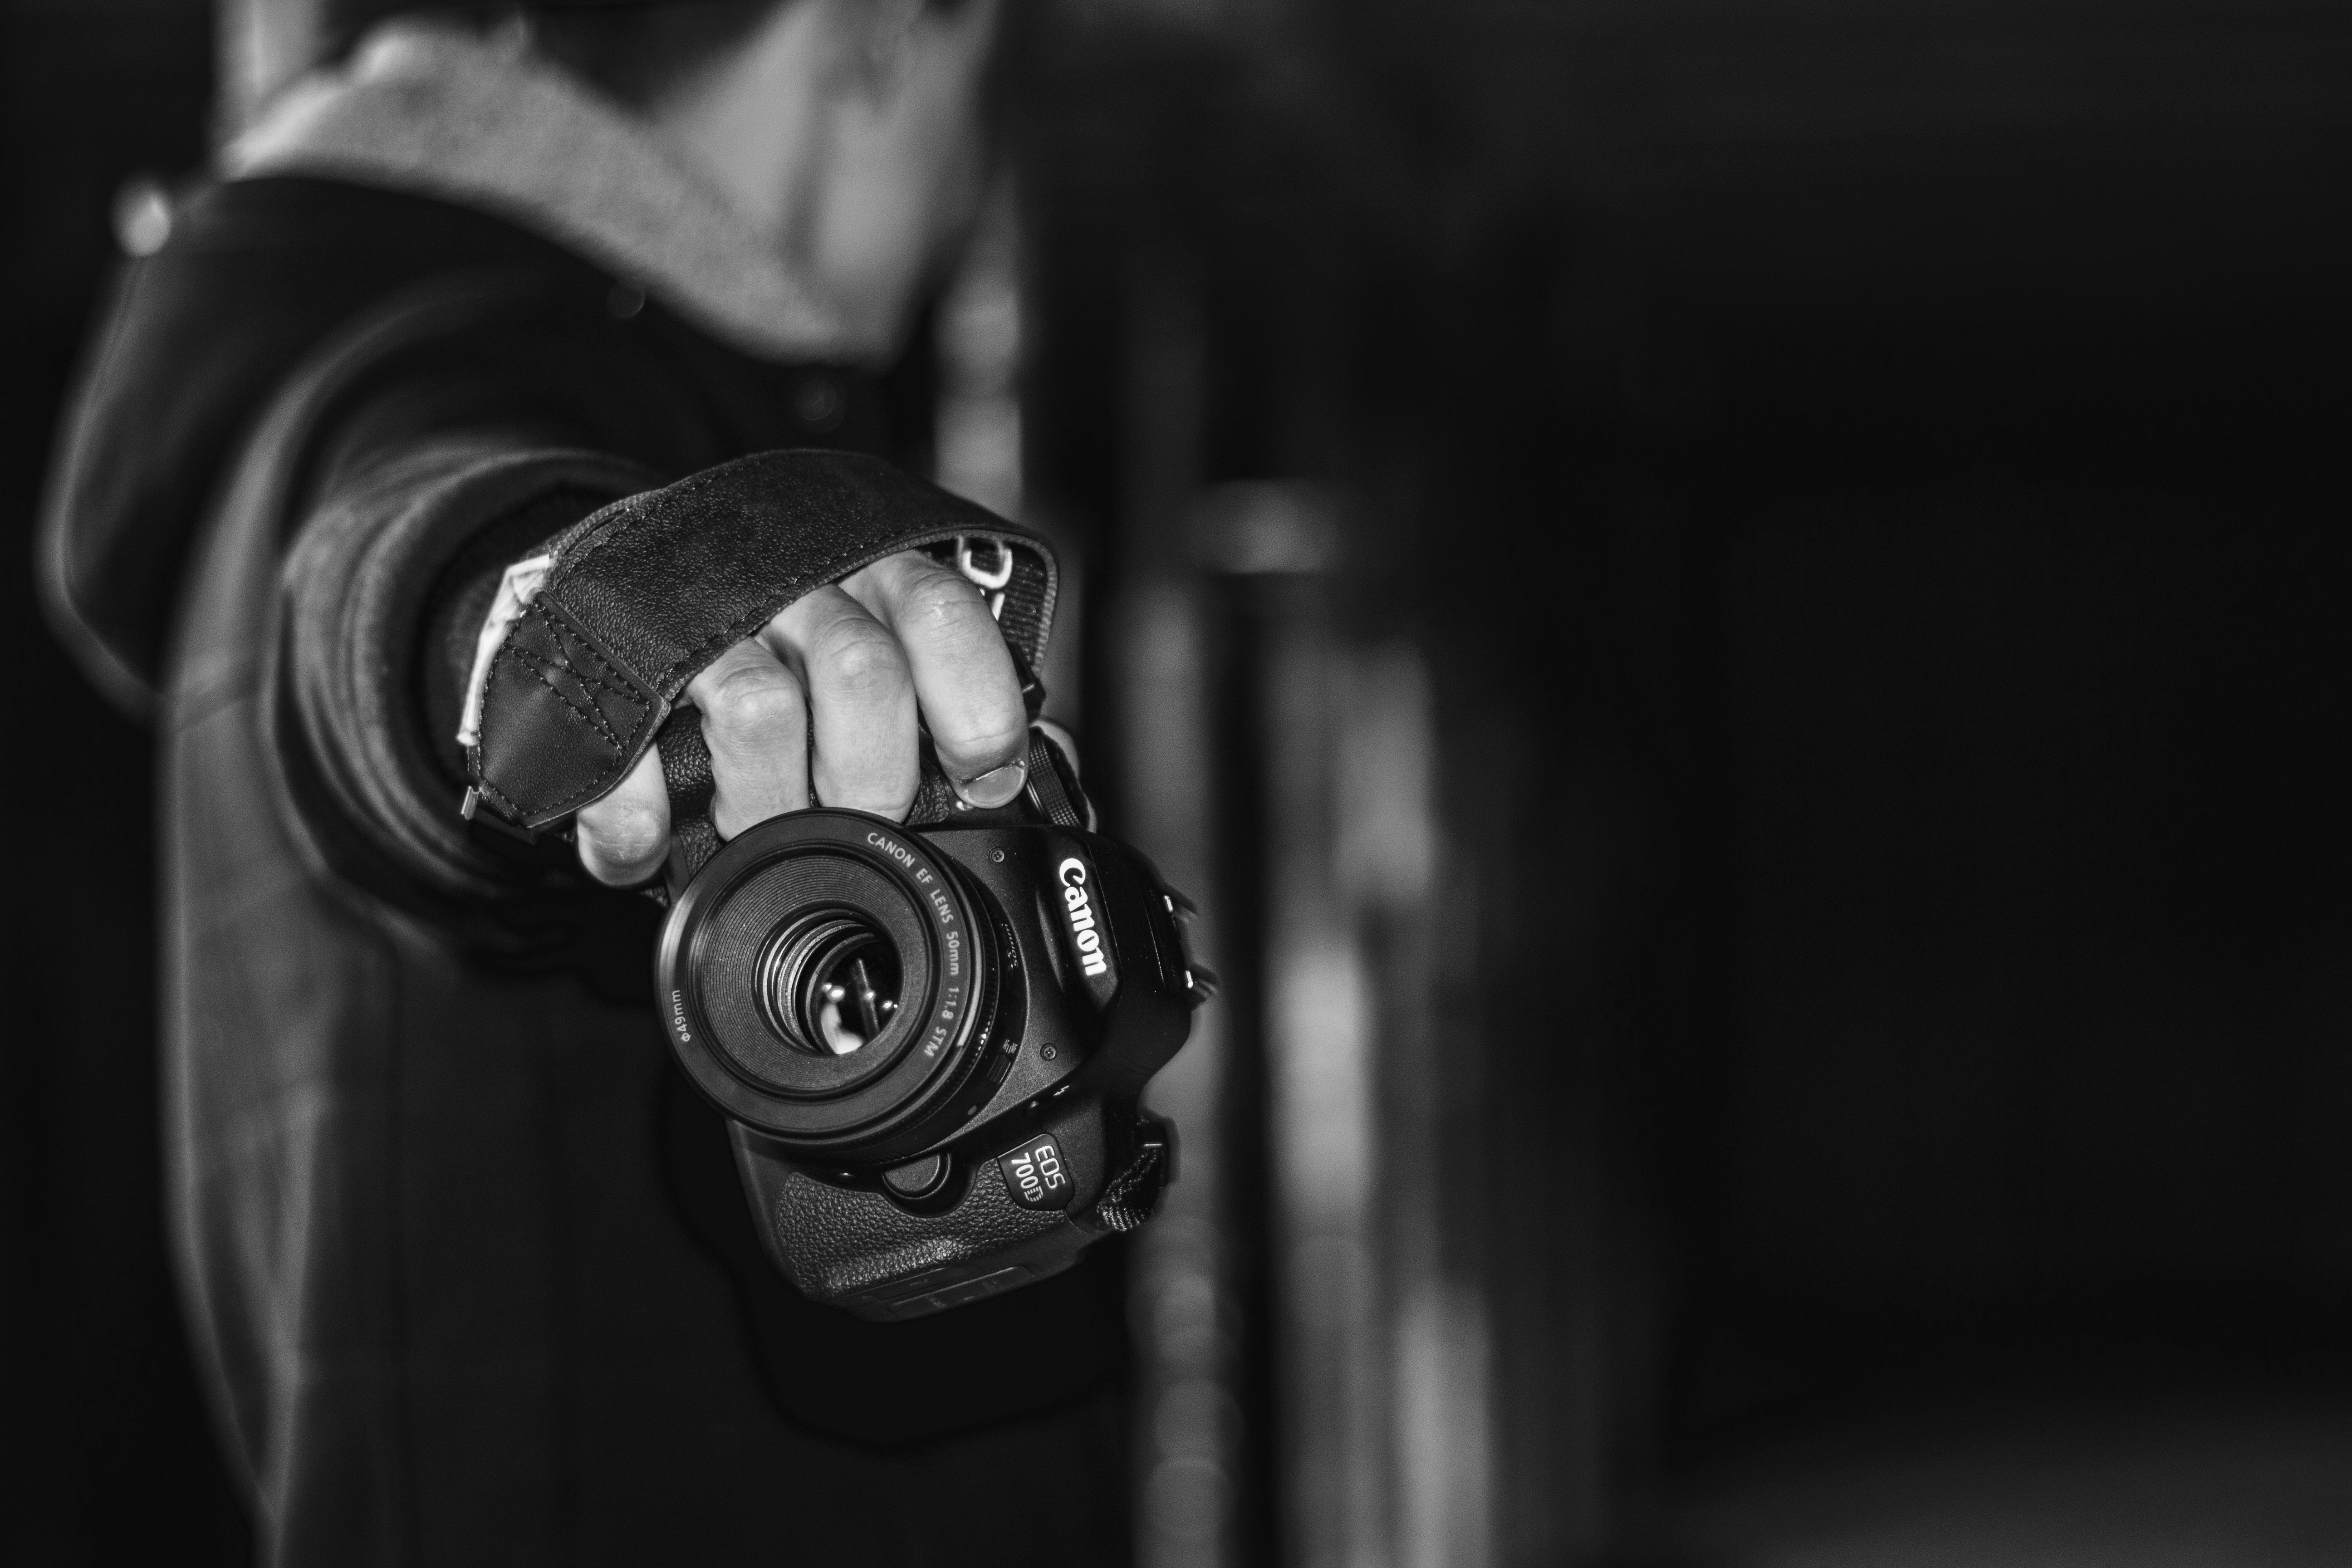
light, black and white, white, photography, wheel, darkness, black, monochrome, close up, reflex camera, digital camera, photograph, monochrome photography, digital slr, single lens reflex camera